Marco Reus

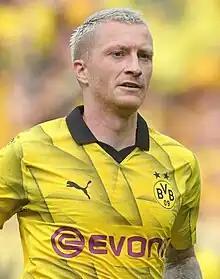
Reus with Borussia Dortmund in 2023

Marco Reus (born 31 May 1989) is a German professional footballer who plays as a forward or attacking midfielder for Major League Soccer club LA Galaxy.